Thelonious Monk: Straight, No Chaser

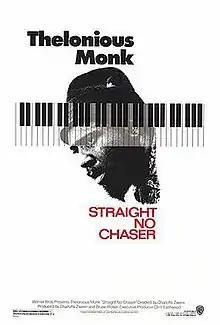
Theatrical release poster by Bill Gold

Thelonious Monk: Straight, No Chaser is a 1988 American documentary film about the life of bebop pianist and composer Thelonious Monk. Directed by Charlotte Zwerin, it features live performances by Monk and his group, and posthumous interviews with friends and family. The film was created when a large amount of archived footage of Monk was found in the 1980s.